Jordan Mancino

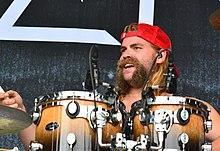
Mancino with Wovenwar in 2014

Jordan Mancino (born May 22, 1983) is an American musician. He has played with several metal acts as the official or as a live member, including As I Lay Dying, Killswitch Engage, and Wovenwar.